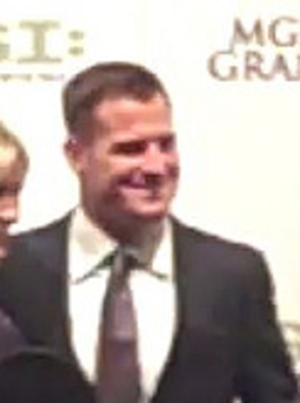
George Eads
George Eads
George Coleman Eads III er en amerikansk skuespiller, som er bedst kendt for sin rolle som Nick Stokes i CBS' tv-kriminaldrama CSI: Crime Scene Investigation.